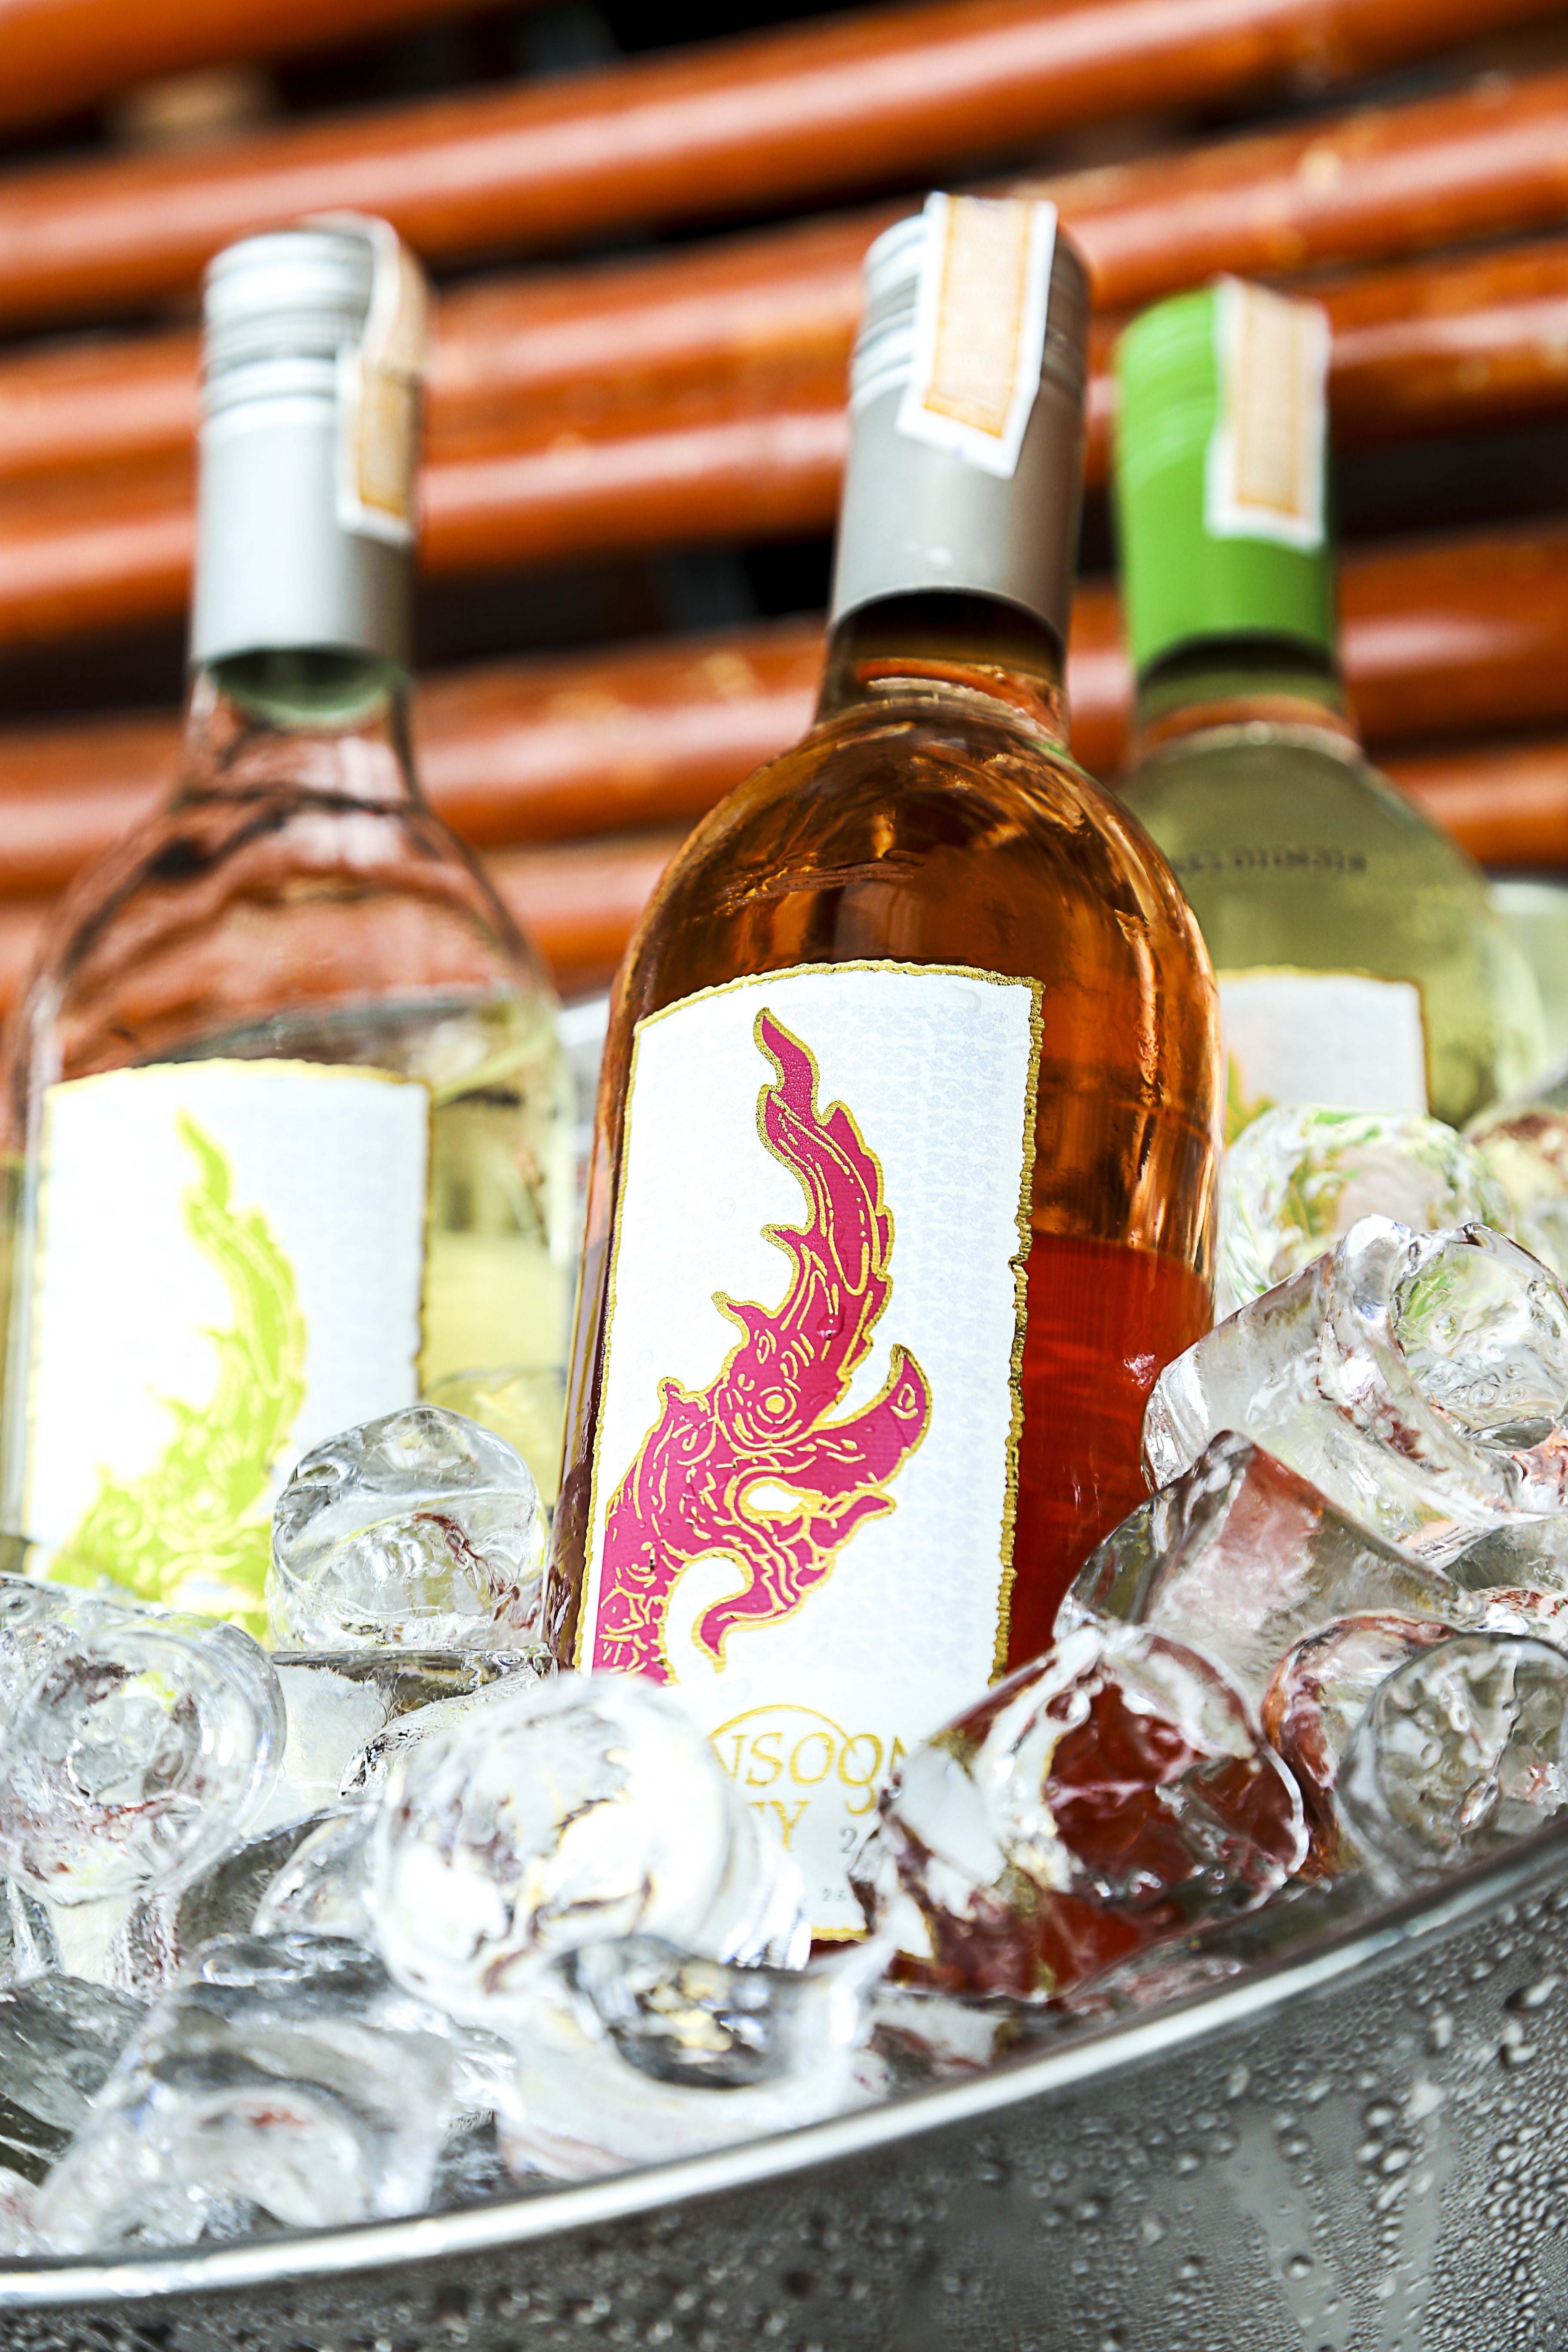
cold, liquid, wine, glass, food, produce, beverage, drink, bottle, alcohol, wine bottle, alcoholic, bottles, liqueur, alcoholic beverage, distilled beverage